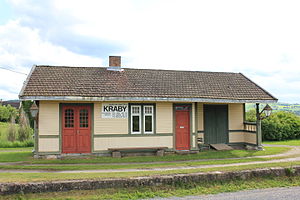
Kraby Station
Kraby Station.
Kraby Station var en jernbanestation, der lå i området Kraby i Østre Toten kommune på Skreiabanen i Norge. Stationen blev åbnet som holdeplads sammen med banen 28. november 1902. Da persontrafikken på banen blev indstillet 15. september 1963, blev den nedgraderet til trinbræt men var dog stadig bemandet i en periode derefter på grund af postekspedition. Postkontoret blev imidlertid nedlagt i 1975. Skreiabanen blev nedlagt formelt 1. februar 1988.